France–Vietnam relations

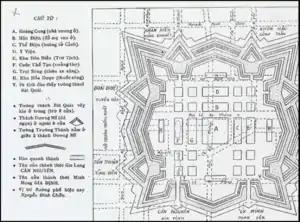
The Citadel of Saigon was built by Olivier de Puymanel for Nguyễn Phúc Ánh according to the designs of Vauban in 1790.

Towards the end of the 18th century, the Tây Sơn rebellion overthrew the Nguyễn family, but one of its members Nguyễn Ánh, future Emperor Gia Long, with the aid of the French Catholic priest Pierre Pigneau de Béhaine, titular bishop of Adran, obtained a treaty of alliance with the French king Louis XVI: the Treaty of Versailles, signed on November 21, 1787. In return Gia Long promised to cede Pulo-Condore to the French and to give a concession to the French in Tourane (modern Da Nang), as well as exclusive trading rights. That treaty marks the beginning of French influence in Indochina, but the Governor in Pondicherry, Count de Conway, refused to follow through with the implementation of the treaty, leaving Béhaine to his own means.